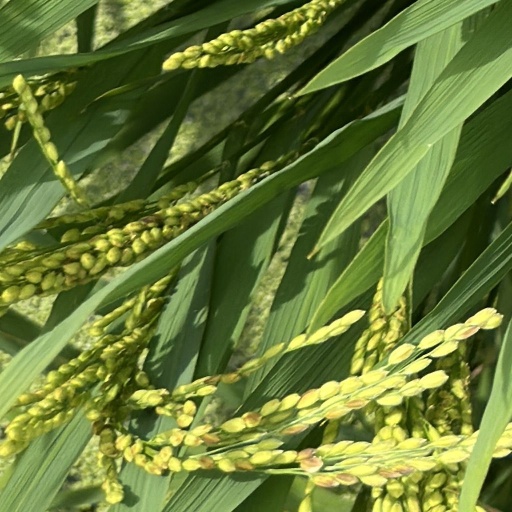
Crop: rice